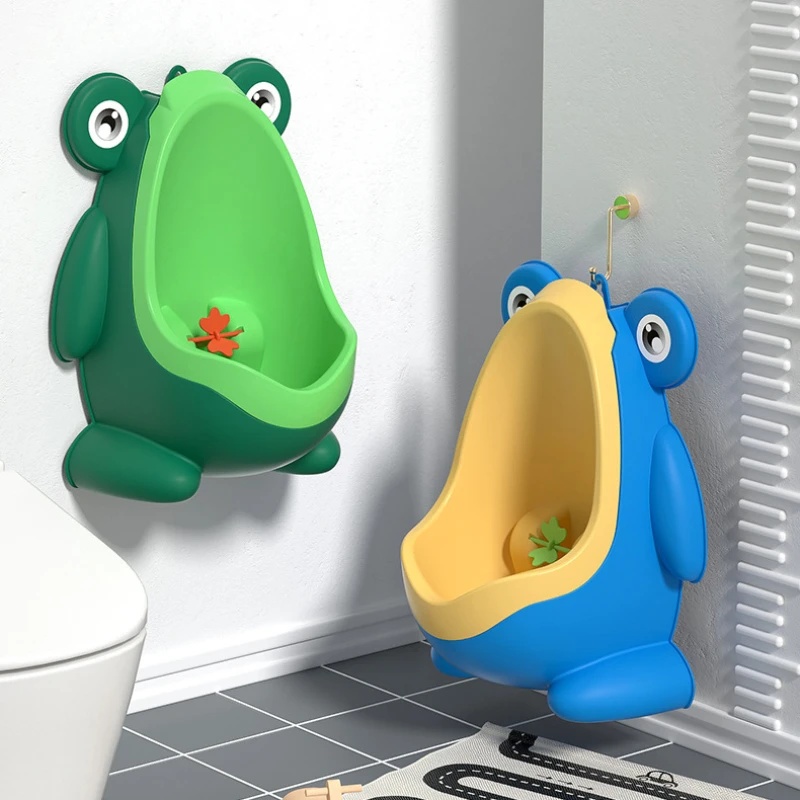
Urinoir Grenouille Mur Bébé Garçon | Dès18mois | Accessoireintérieur | Urinoir vertical mural en forme de grenouille pour apprentissage de la propreté
Transformez l’apprentissage de la propreté en jeu Vous cherchez une solution simple et amusante pour aider votre garçon à devenir propre ? Le UrinoirGrenouilleMurBébéGarçon | Dès18mois rend l’apprentissage agréable et sans stress. Grâce à sa forme de grenouille ludique et son installation murale pratique, il attire naturellement l’enfant et facilite l’autonomie. 5 avantages uniques du UrinoirGrenouilleMurBébéGarçon Design en forme de grenouille attrayant Stimule l’intérêt de votre enfant et l'encourage à utiliser l’urinoir. Fixation murale réglable S’adapte à la taille de votre garçon, même en pleine croissance. Bol amovible facile à nettoyer Hygiène rapide et sans effort pour les parents. Conception anti-éclaboussures Garde les sols propres, même pendant les premières utilisations. Matériau robuste et sûr (PP) Durabilité et sécurité garanties, conçu pour un usage quotidien. Avec le UrinoirGrenouilleMurBébéGarçon | Dès18mois, chaque passage aux toilettes devient une victoire. Votre enfant prend confiance, se sent impliqué et devient propre plus rapidement, tout en s’amusant. Spécifications : Type : Urinoir vertical mural pour garçon Forme : Grenouille ludique Matériau : Plastique PP sans BPA Dimensions : 22 x 13,5 x 28,5 cm Âge recommandé : Dès 18 mois Utilisation : Accessoire intérieur pour apprentissage de la propreté
Brand: King of Toys
Category: Baby & Toddler > Potty Training > Potties